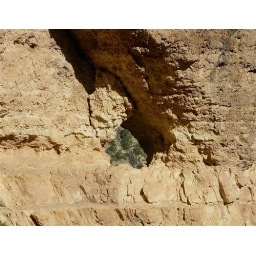
window in the wall